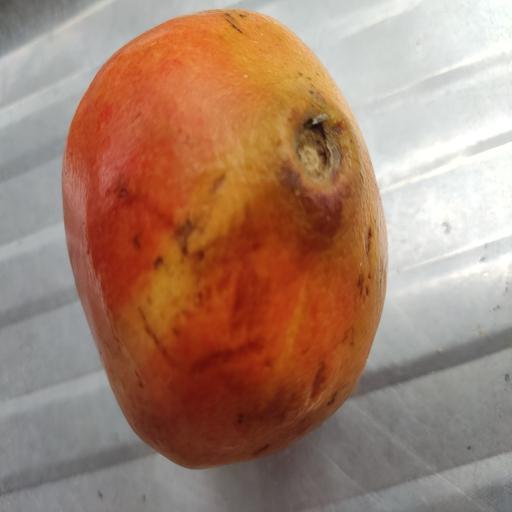
Crop type: Pomegranate